List of national founders

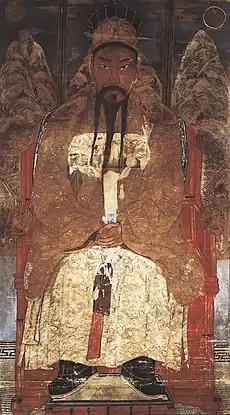
Dangun, Legendary founding father of Korea.

Mahatma Gandhi (1869–1948) is considered the father of the nation and one of the most prominent leaders of the Indian independence movement.